Anti-ballistic missile

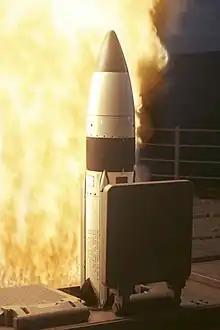
United States Navy RIM-161 Standard Missile 3 anti-ballistic missile.

The Arrow 3 system is capable of exo-atmosphere interception of ballistic missiles, including of ICBMs. It also acts as an anti-satellite weapon.